Bryant Washburn

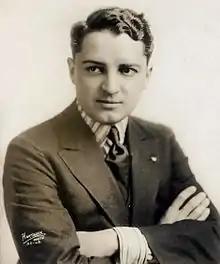
Washburn,

Franklin Bryant Washburn III (April 28, 1889 – April 30, 1963) was an American actor who appeared in more than 370 films between 1911 and 1947. Washburn's parents were Franklin Bryant Washburn II and Metha Catherine Johnson Washburn. He attended Lake View High School in Chicago.